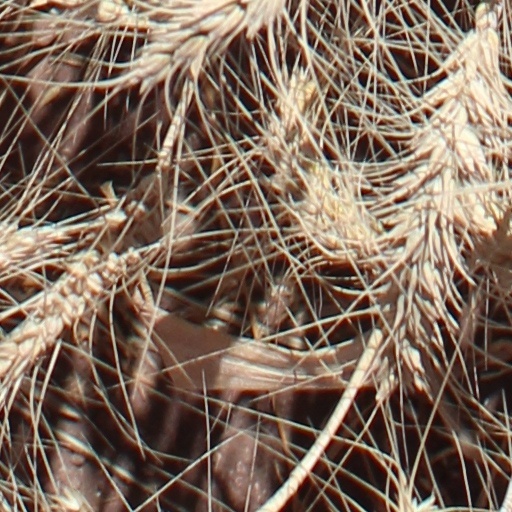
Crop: wheat